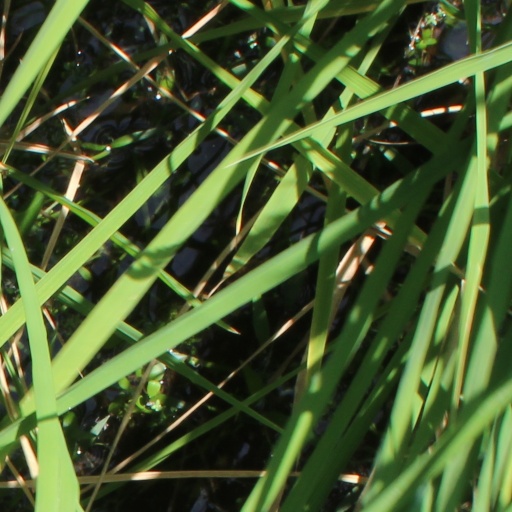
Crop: rice